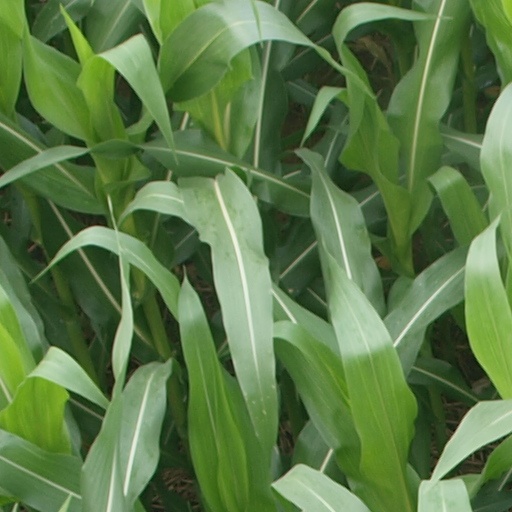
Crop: maize; corn